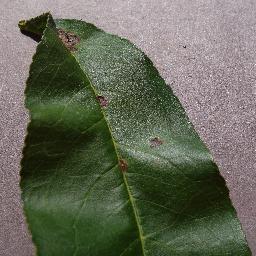
Label: Peach___Bacterial_spot